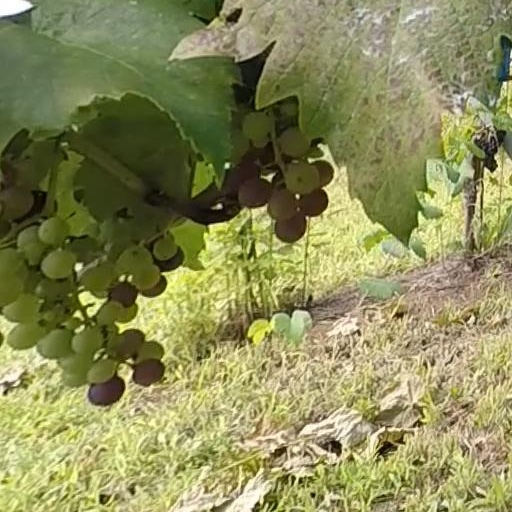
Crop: grape